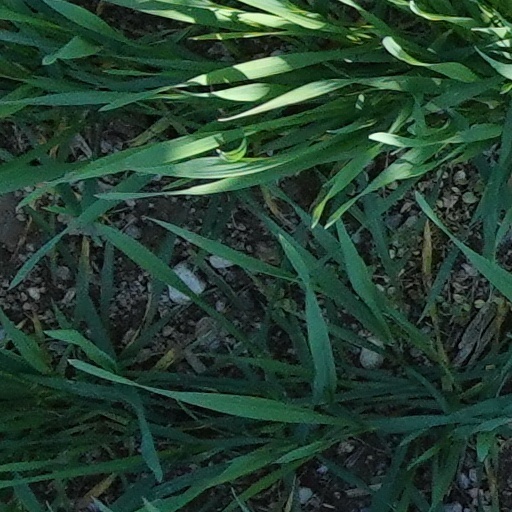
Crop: wheat